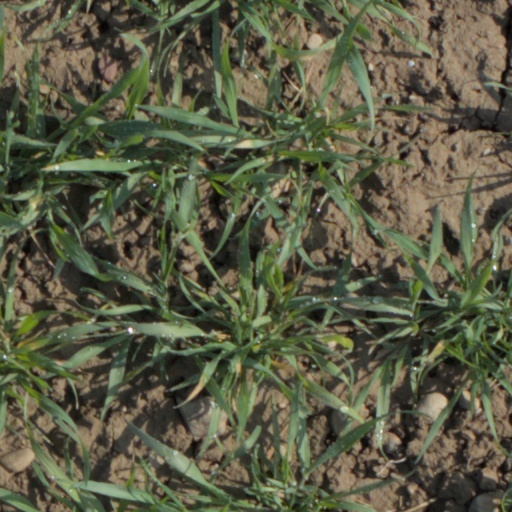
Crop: wheat